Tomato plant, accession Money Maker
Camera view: vertical (180 deg); turntable rotation: 60 degrees
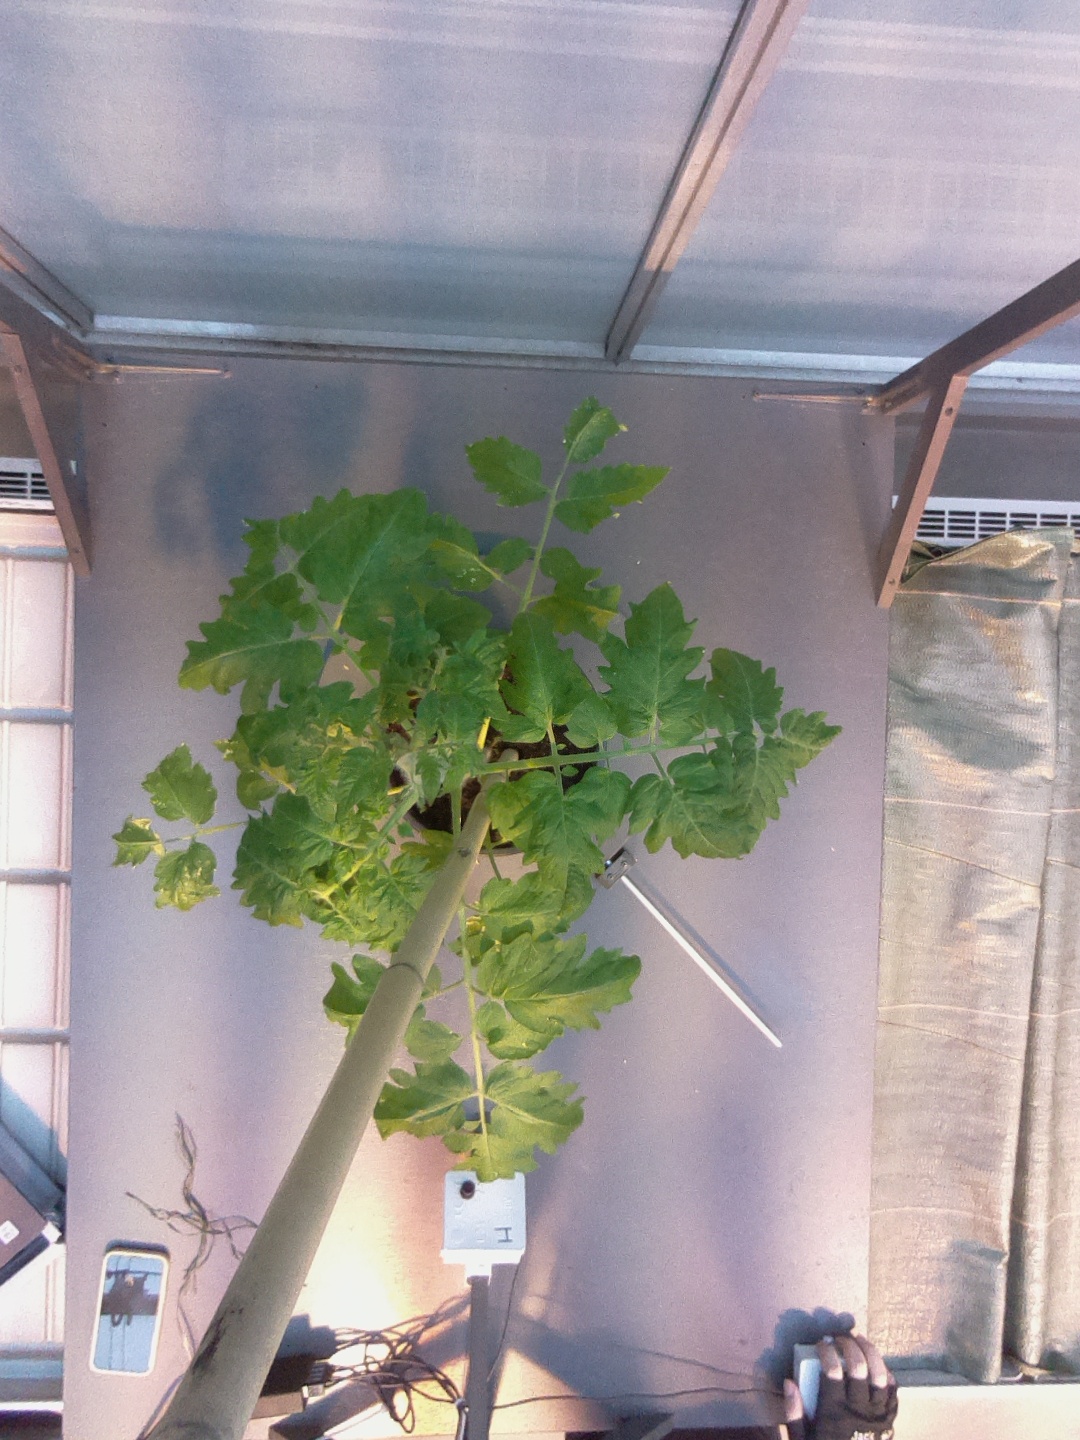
BBCH growth stage 53: 3 inflorescences visible